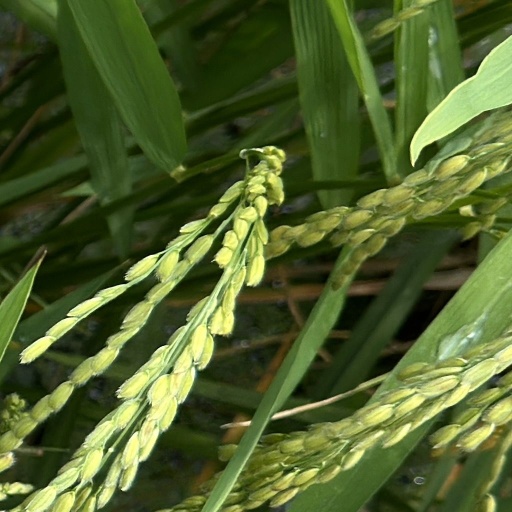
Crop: rice